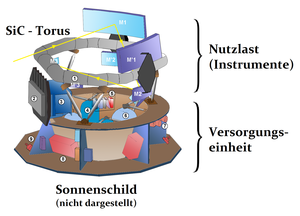
Schéma de Gaia sans son pare-soleil et sa protection thermique externe: M1,M2 et M3: Miroirs du télescope 1